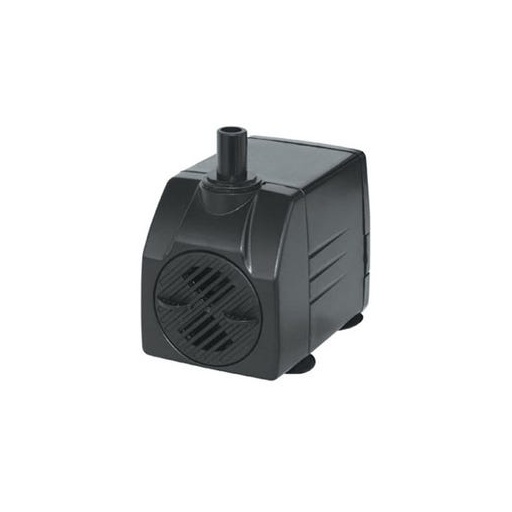
Fountain Pump, 70-120 GPH
The 70-120GPH Fountain Pump energy efficient magnetic drive pump with fittings. Vertical flow control design increases flow range. Features a 6' power cord with grounded plug. For inline or submersible use. Variable flow control, debris reducing pre-filter. Maximum pumping height: 3'. Includes 1/4" and 1/2" tubing adapters. Safe for fish. 2 year limited warranty.
Brand: DANNER
Category: Hardware > Hardware Pumps > Pool, Fountain & Pond Pumps > Fountain Pumps